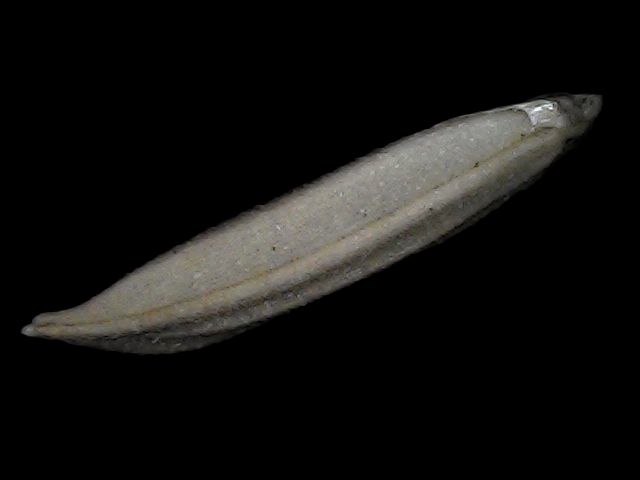
Rice variety: Bd57